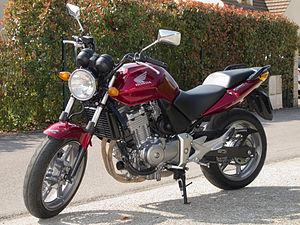
Honda 500 CBF 2007
La CBF est une gamme de motocyclette commercialisée par Honda. Elle est disponible en 125, 250, 500, 600 ou 1 000 cm³.